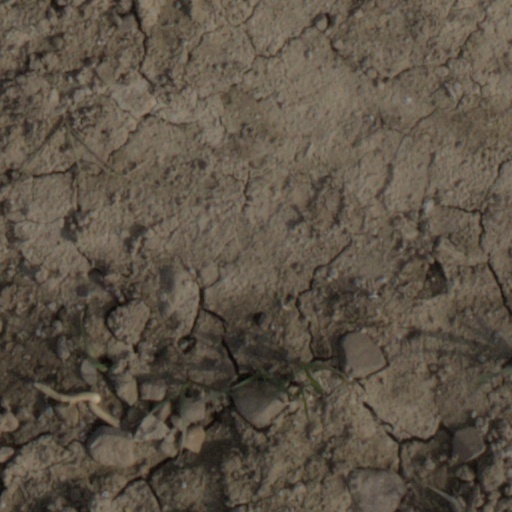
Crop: wheat